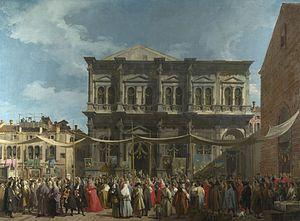
La Scuola Grande de San Rocco fut l'une des plus riches Scuole de Venise, une institution prestigieuse reconnue par le Conseil des Dix, dont le rôle a été de lutter contre les épidémies de peste et destinée à aider la population.
Giovanni Antonio Canal, plus connu sous le nom de Canaletto, est un peintre vénitien célèbre pour ses panoramas de Venise.